Emilio Tuñón

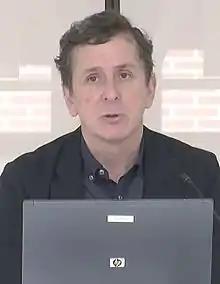
Emilio Tuñón (2015).

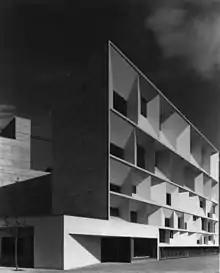
Auditorium, Leon

Emilio Tuñón Álvarez (born 1 January 1959 in Madrid) is a Spanish architect. In 2014, Mansilla + Tuñón Architects received the Gold Medal of Merit in the Fine Arts (Spain) from the Spanish Ministry of Culture.